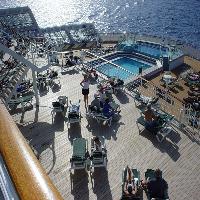
Weather: sun or clear